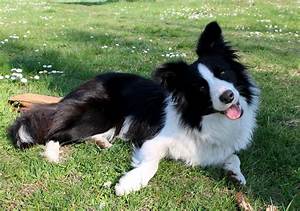
Label: cane